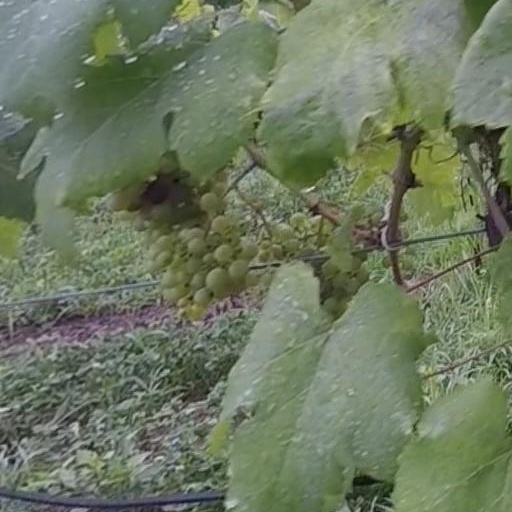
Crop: grape